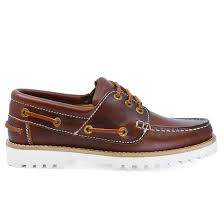
Label: Boat